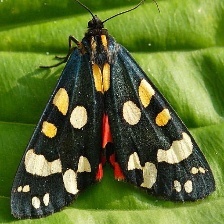
Species: GARDEN TIGER MOTH